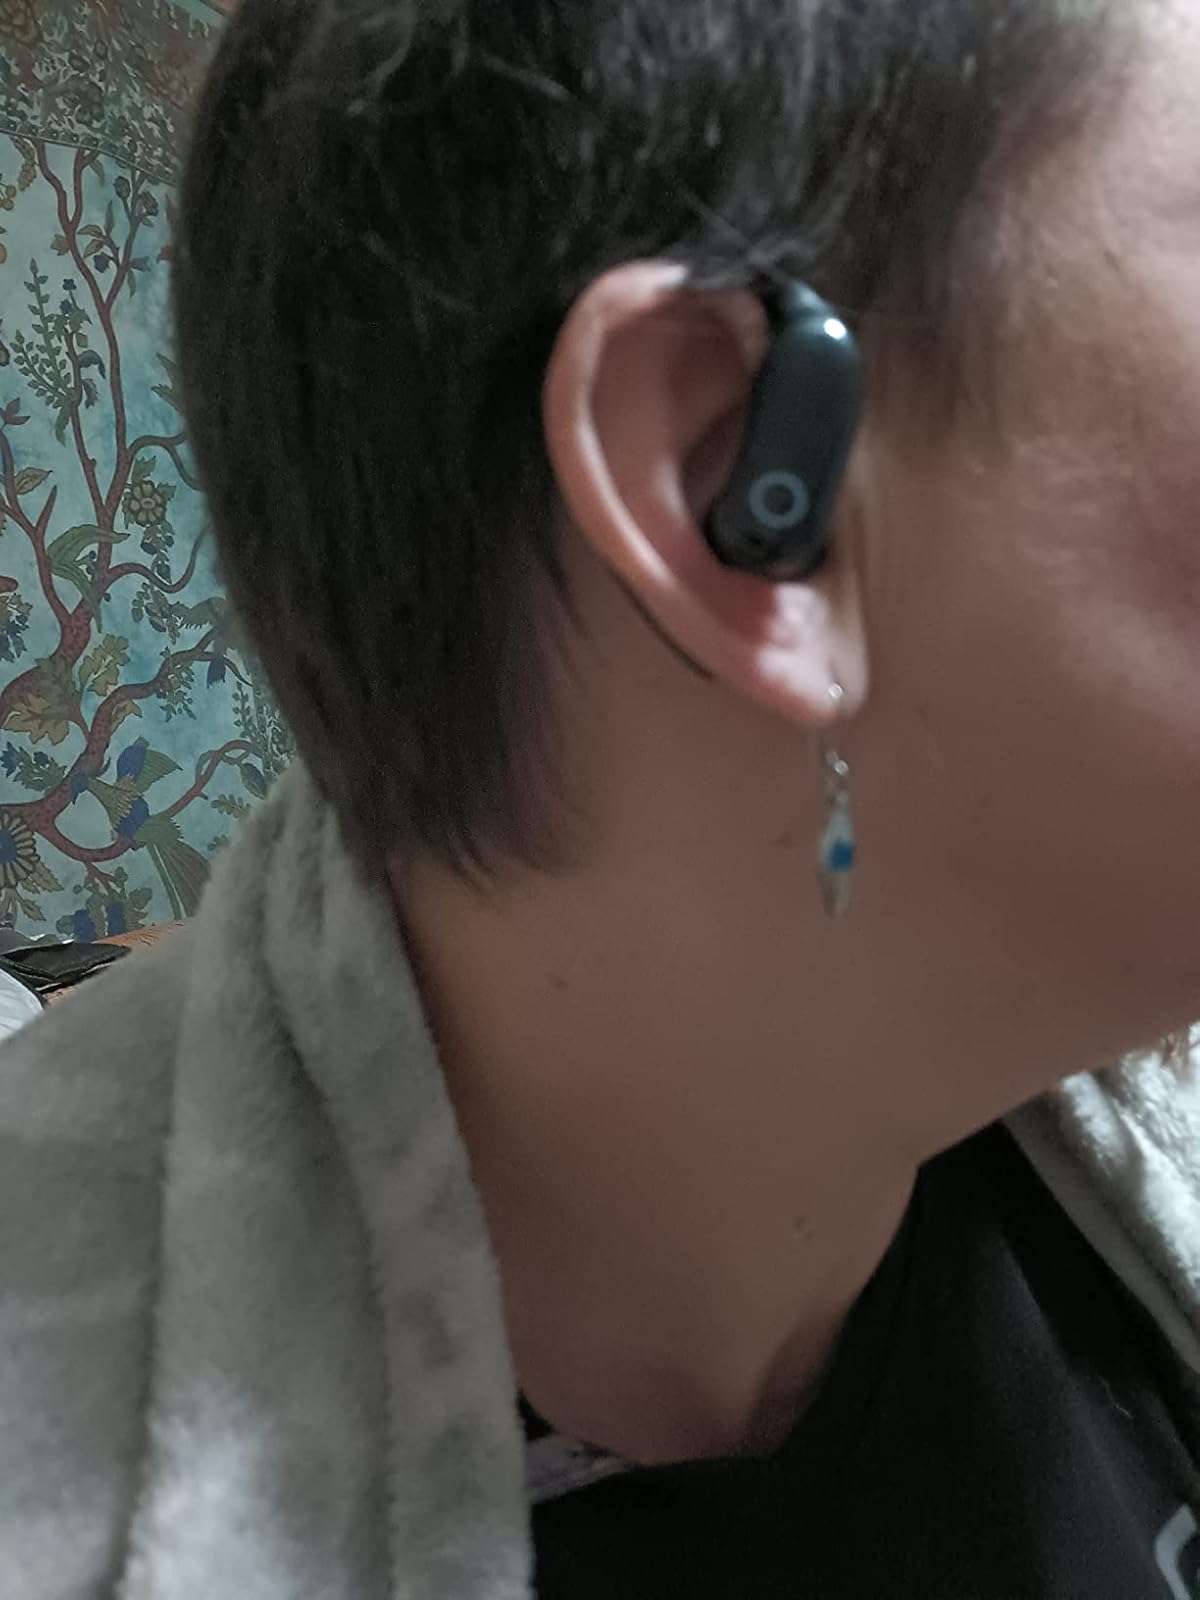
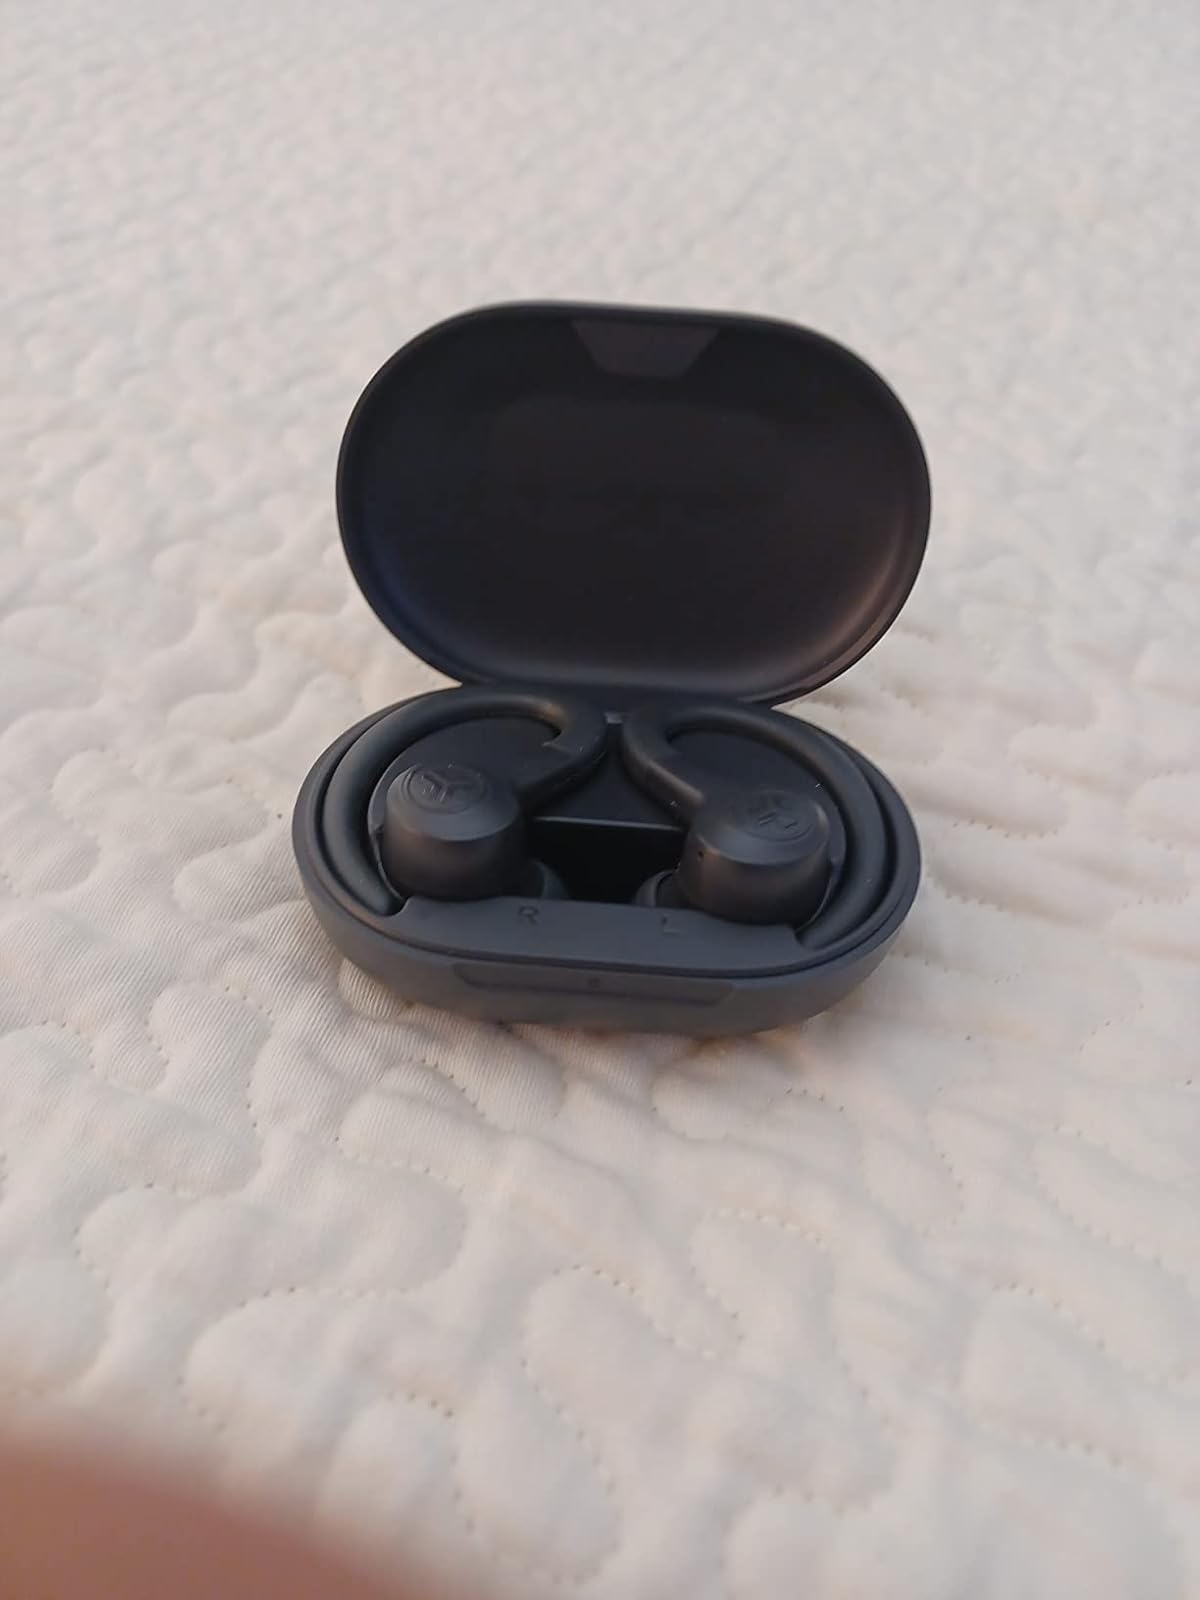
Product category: earbuds
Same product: no